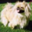
Label: dog